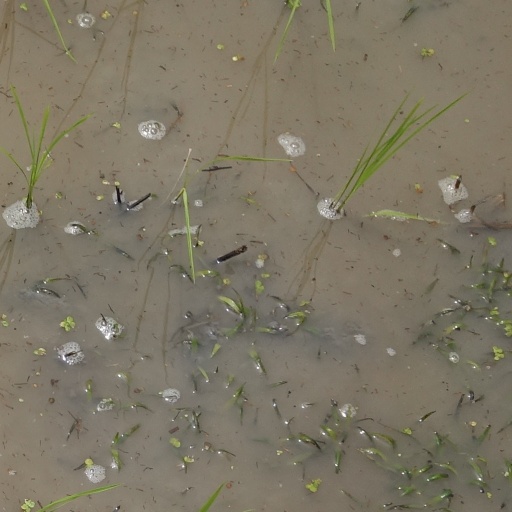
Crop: rice